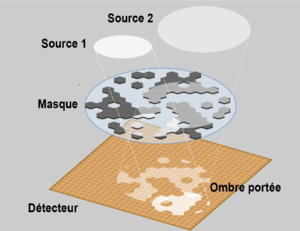
Schéma d'un télescope à masque codé avec deux sources éclairant le détecteur (légendes en français)
Swift est un télescope spatial multi spectral développé par l'agence spatiale américaine, la NASA, avec des contributions importantes de l'Italie et du Royaume-Uni. Lancé en 2004 par un lanceur Delta 2, Swift a pour objectif d'identifier, localiser et observer les sursauts gamma. Cette mission du programme Explorer est pilotée par le Centre de vol spatial Goddard et son coût est d'environ 250 millions de dollars américains. L'université d'État de Pennsylvanie joue un rôle central dans la réalisation de l'instrumentation scientifique et héberge le centre de contrôle de mission du télescope spatial. La mission initiale doit durer deux ans mais la mission est prolongée à plusieurs reprises et Swift est toujours pleinement opérationnel en juin 2020.
INTErnational Gamma-Ray Astrophysics Laboratory est un observatoire spatial d'astrophysique européen qui étudie les rayons gamma de moyenne énergie émis par des sources telles que les trous noirs, étoiles à neutrons, supernovas, le milieu interstellaire, etc. Ce satellite de 4 000 kilogrammes utilise la combinaison de deux instruments pour ses observations : IBIS qui se caractérise par sa résolution angulaire et est utilisé pour localiser avec précision la source du rayonnement gamma et SPI qui dispose par contre d'une meilleure résolution spectrale. La mission d'INTEGRAL, qui est placé en orbite le 17 octobre 2002, est prolongée par l'Agence spatiale européenne, pilote du projet, jusqu'à la fin 2020.
Un télescope à masque codé est un instrument scientifique embarqué dans des observatoires spatiaux pour obtenir la position et mesurer l'énergie de sources de rayons gamma ou rayons X durs.